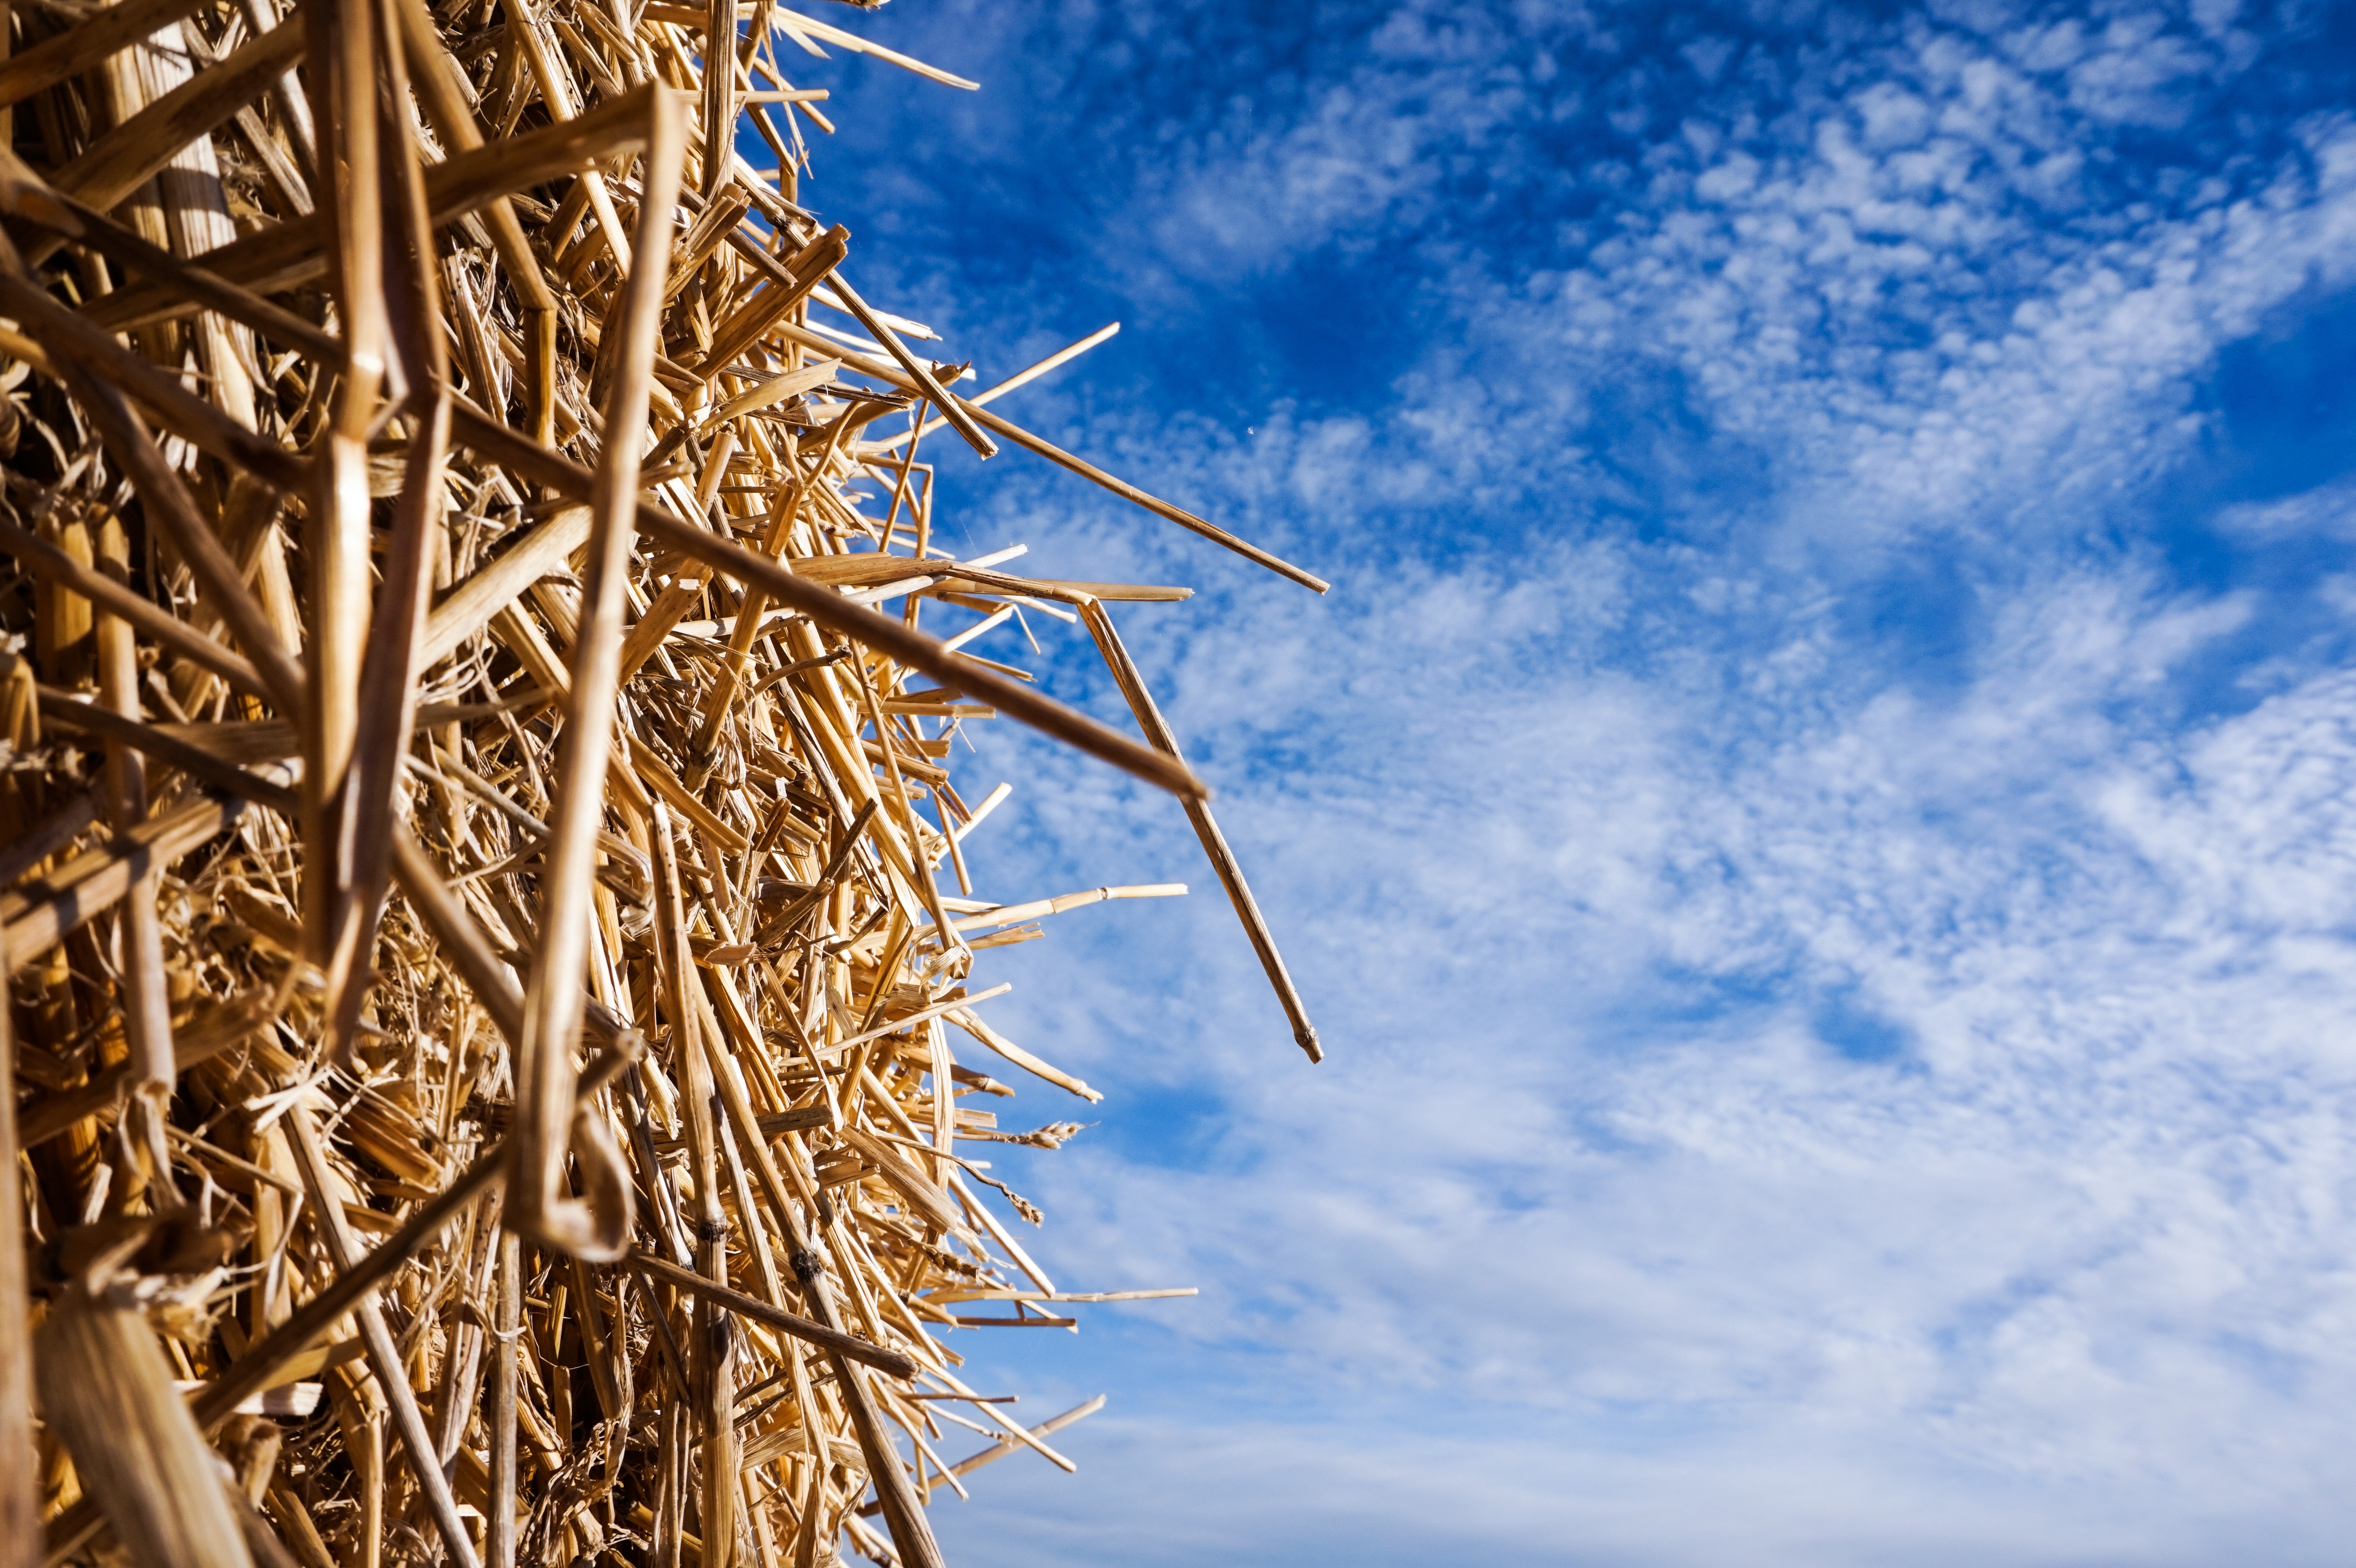
tree, nature, grass, branch, cloud, plant, sky, hay, field, sunlight, flower, wind, crop, agriculture, haystack, straw bale, flowering plant, grass family